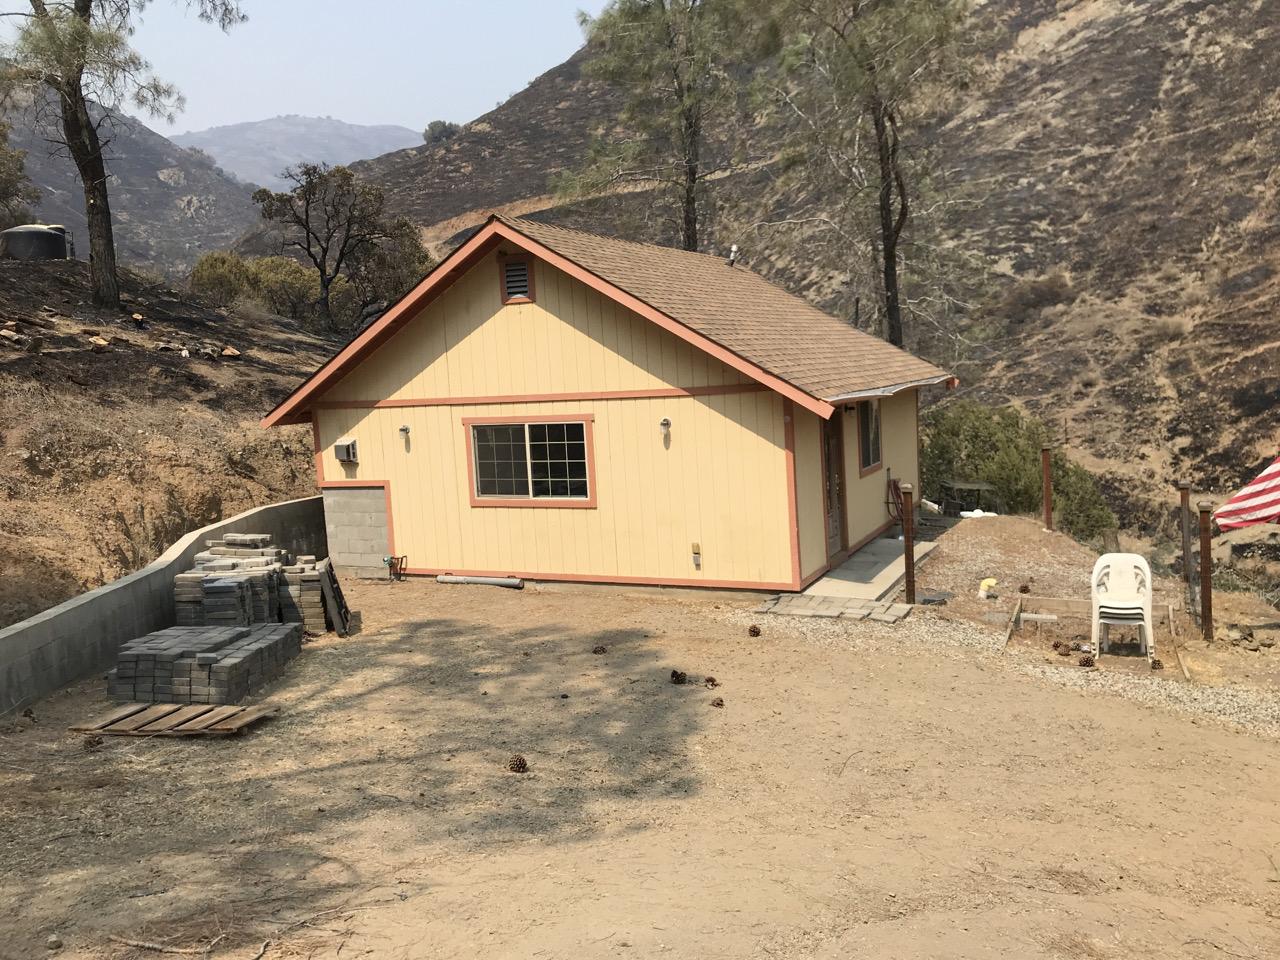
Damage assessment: no_damage